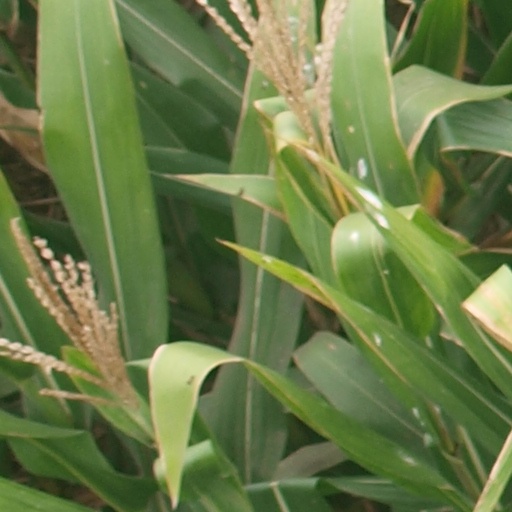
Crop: maize; corn